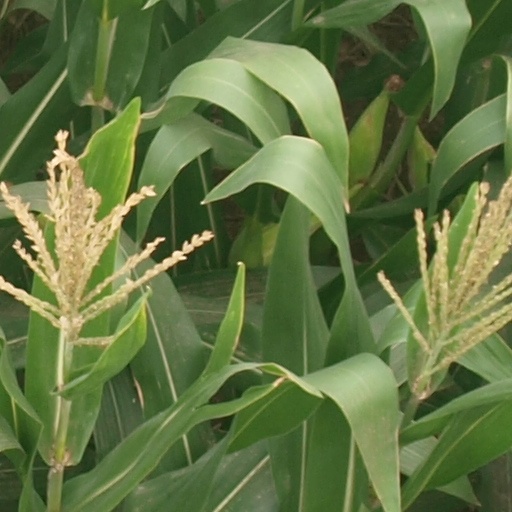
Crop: maize; corn